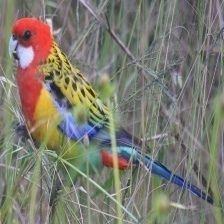
Species: EASTERN ROSELLA
Scientific name: PLATYCERCUS EXIMIUS